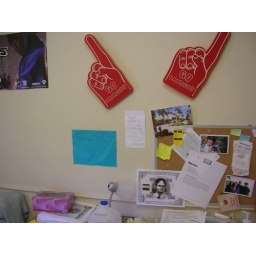
The wall above my desk and next to my bed